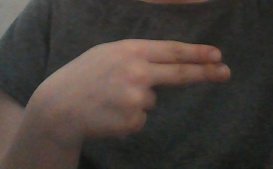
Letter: ain